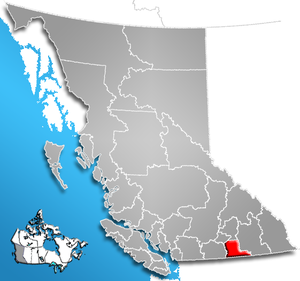
Le District régional de Kootenay Boundary en Colombie-Britannique est situé au Sud de la Province. Le siège du district est situé à Trail.